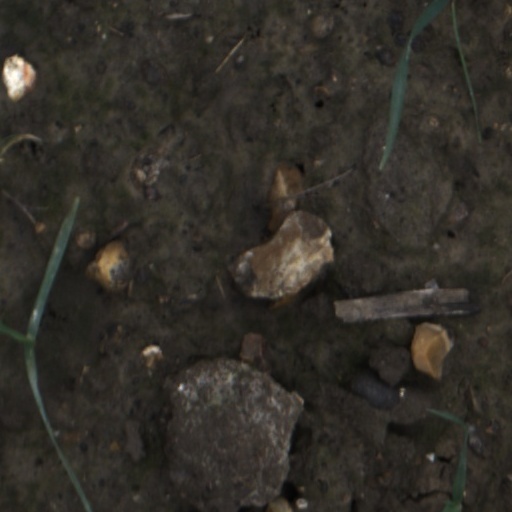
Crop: wheat